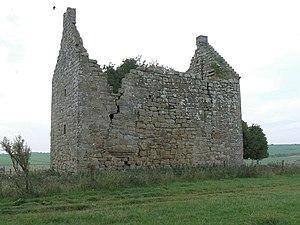
Cette liste recense les principaux châteaux du council area de Fife en Écosse.